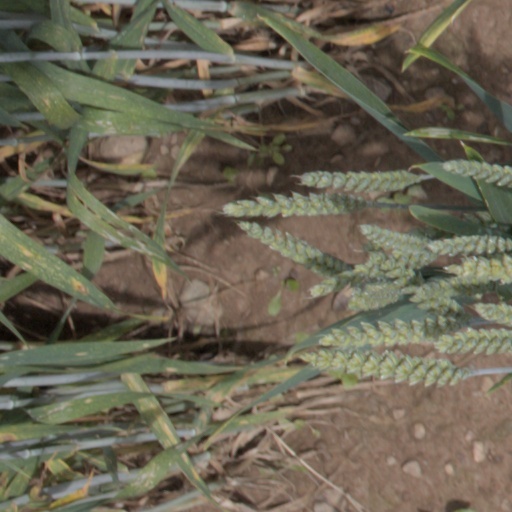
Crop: wheat